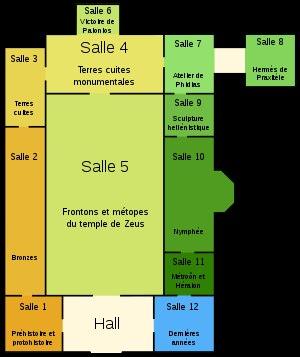
Le musée archéologique d'Olympie est un des principaux musées de Grèce. Il dépend du ministère grec de la culture et est dirigé par Georgia Xatzi. Il fut le premier musée créé hors de la capitale. Il abrite les découvertes faites sur l'Altis, le site d'Olympie : des objets allant de la Préhistoire à l'époque romaine voire jusqu'aux VIᵉ – VIIᵉ siècles. Ses pièces maîtresses sont l’Hermès portant Dionysos enfant de Praxitèle, les frontons du temple de Zeus, la « Victoire de Paionios » ainsi que la coupe ayant appartenu à Phidias. L'ampleur de sa collection de bronzes antiques en fait la plus importante du monde.